Dennis Dart

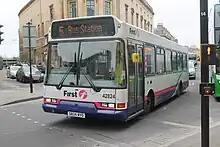
First Somerset & Avon East Lancs Spryte bodied Dennis Dart SLF in Bath in 2013

In 1996, Dennis launched a low-floor version of the Dart known as the Dart SLF, with the letters SLF standing for Super Low Floor in reference to the new low-floor design. It was wide and initially offered in lengths of and , with air suspension introduced in place of the taper leaf used in the original design.